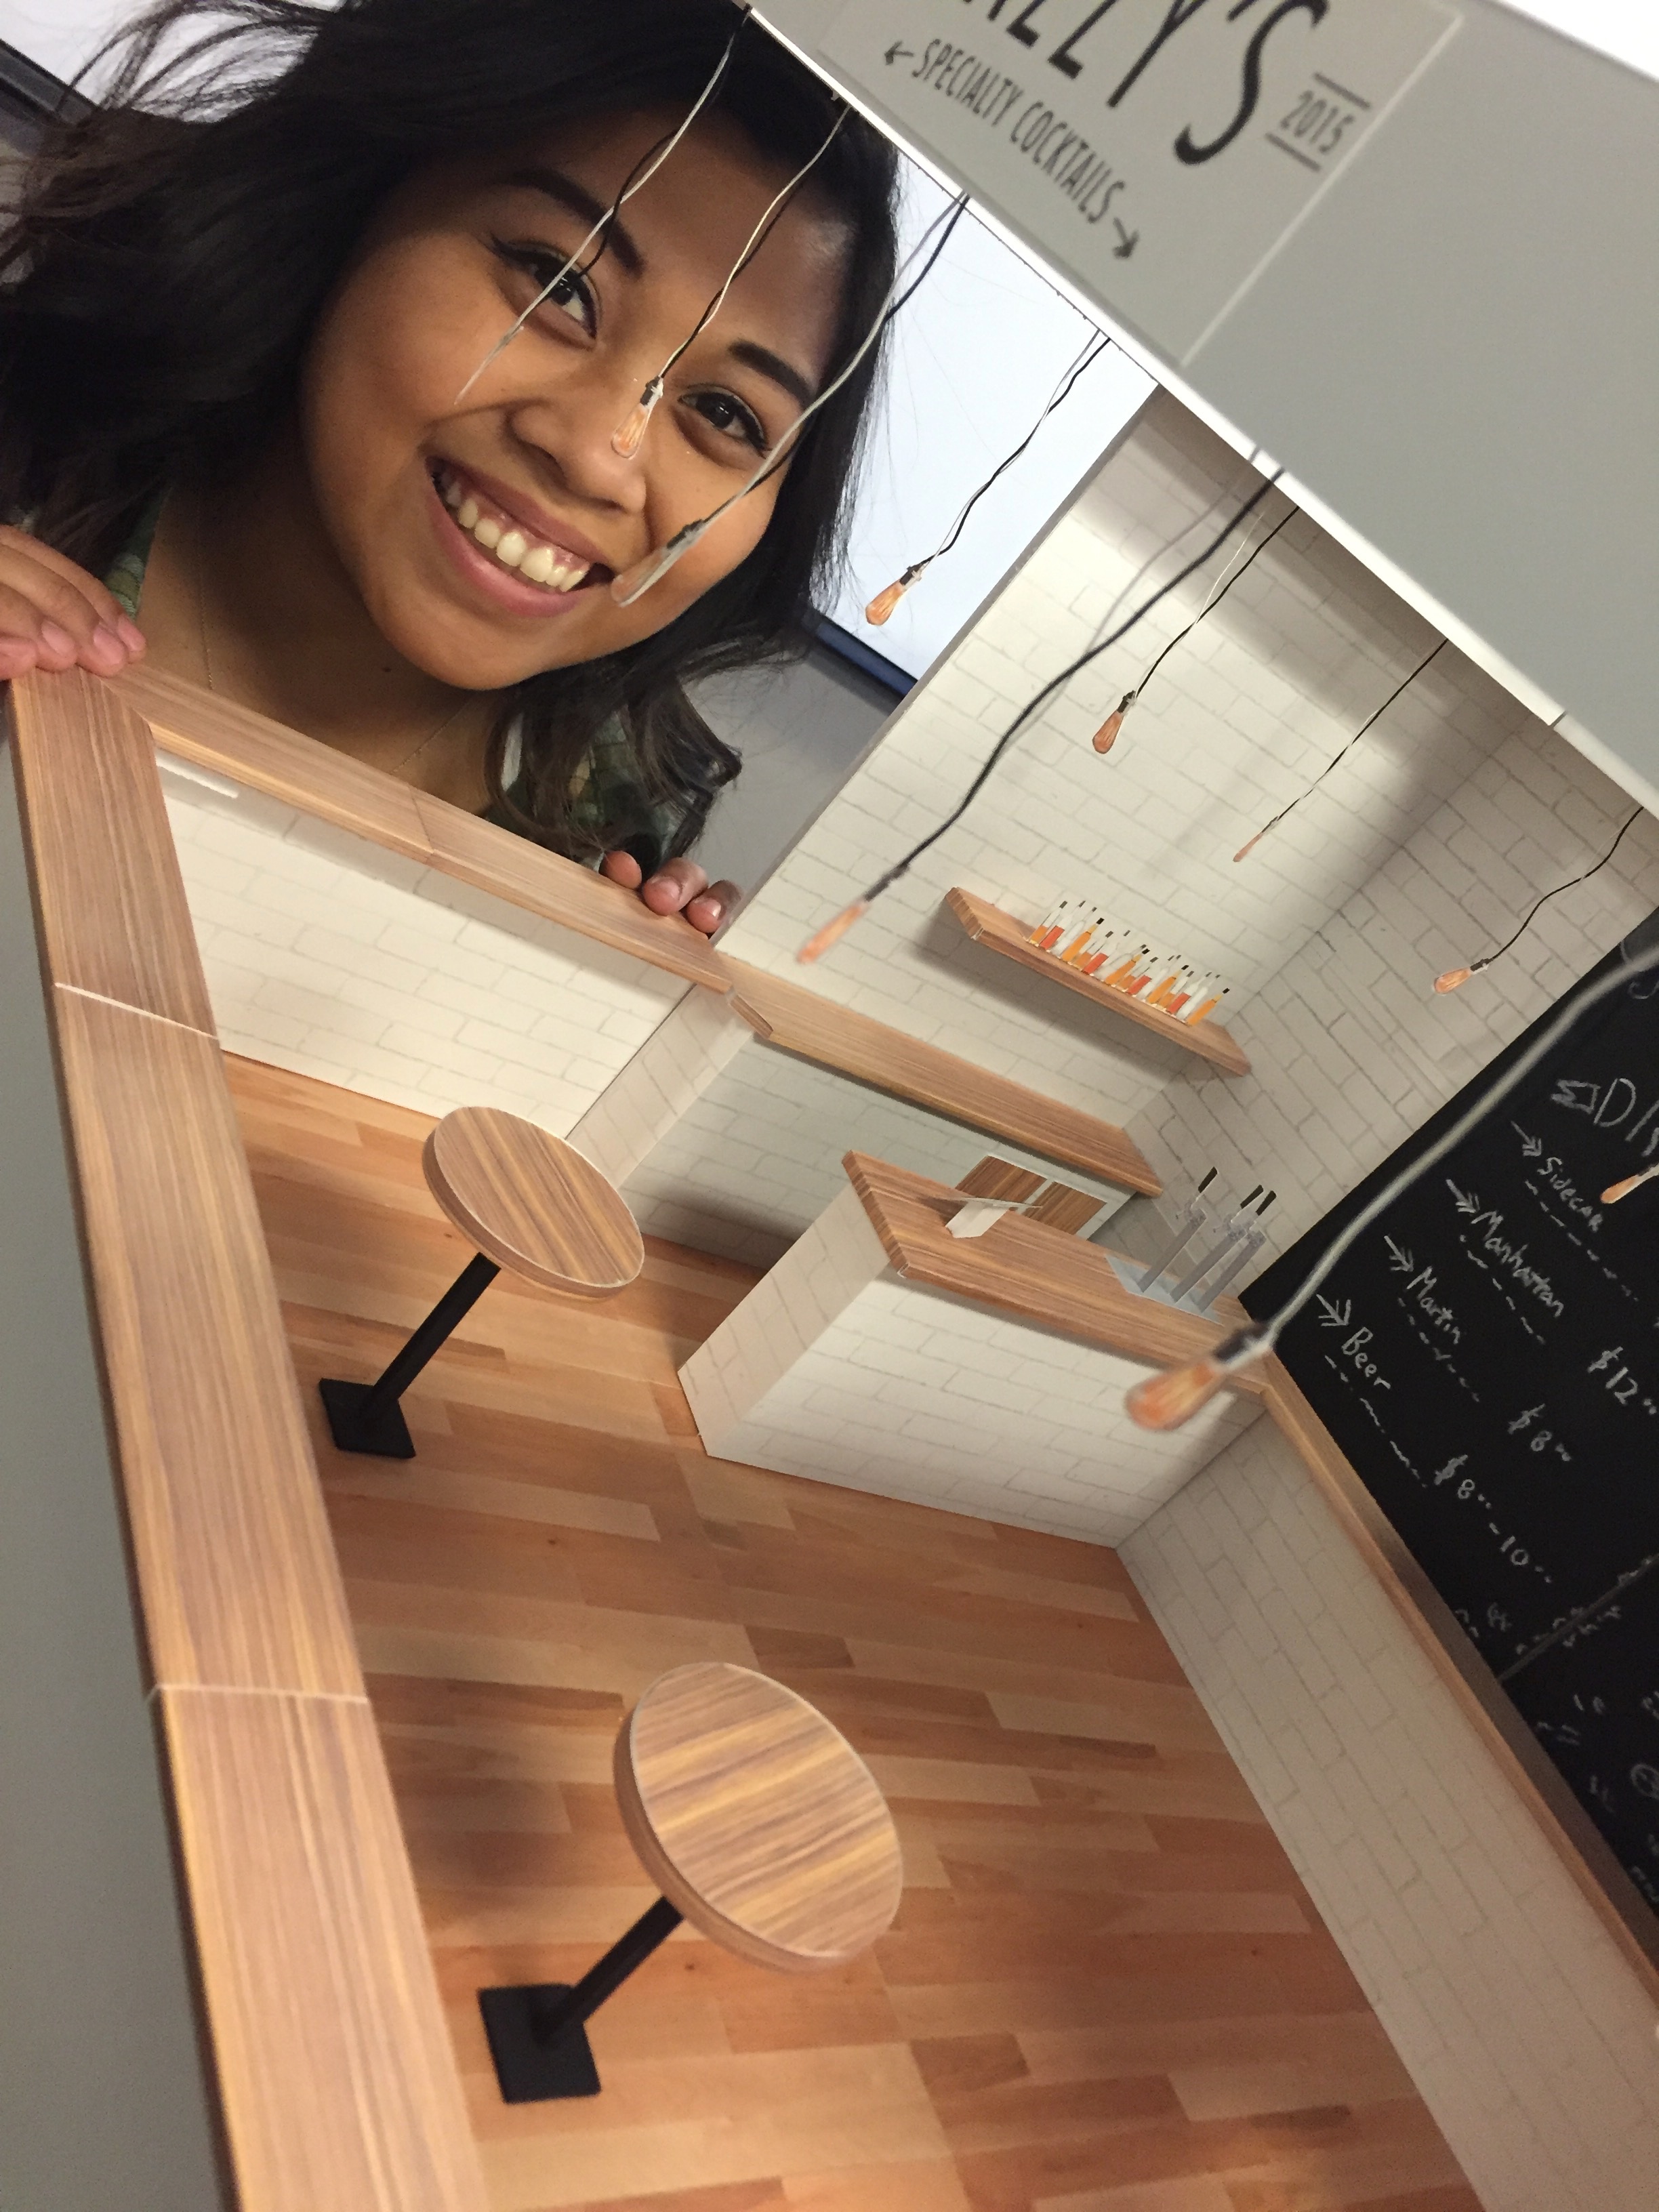
product, design